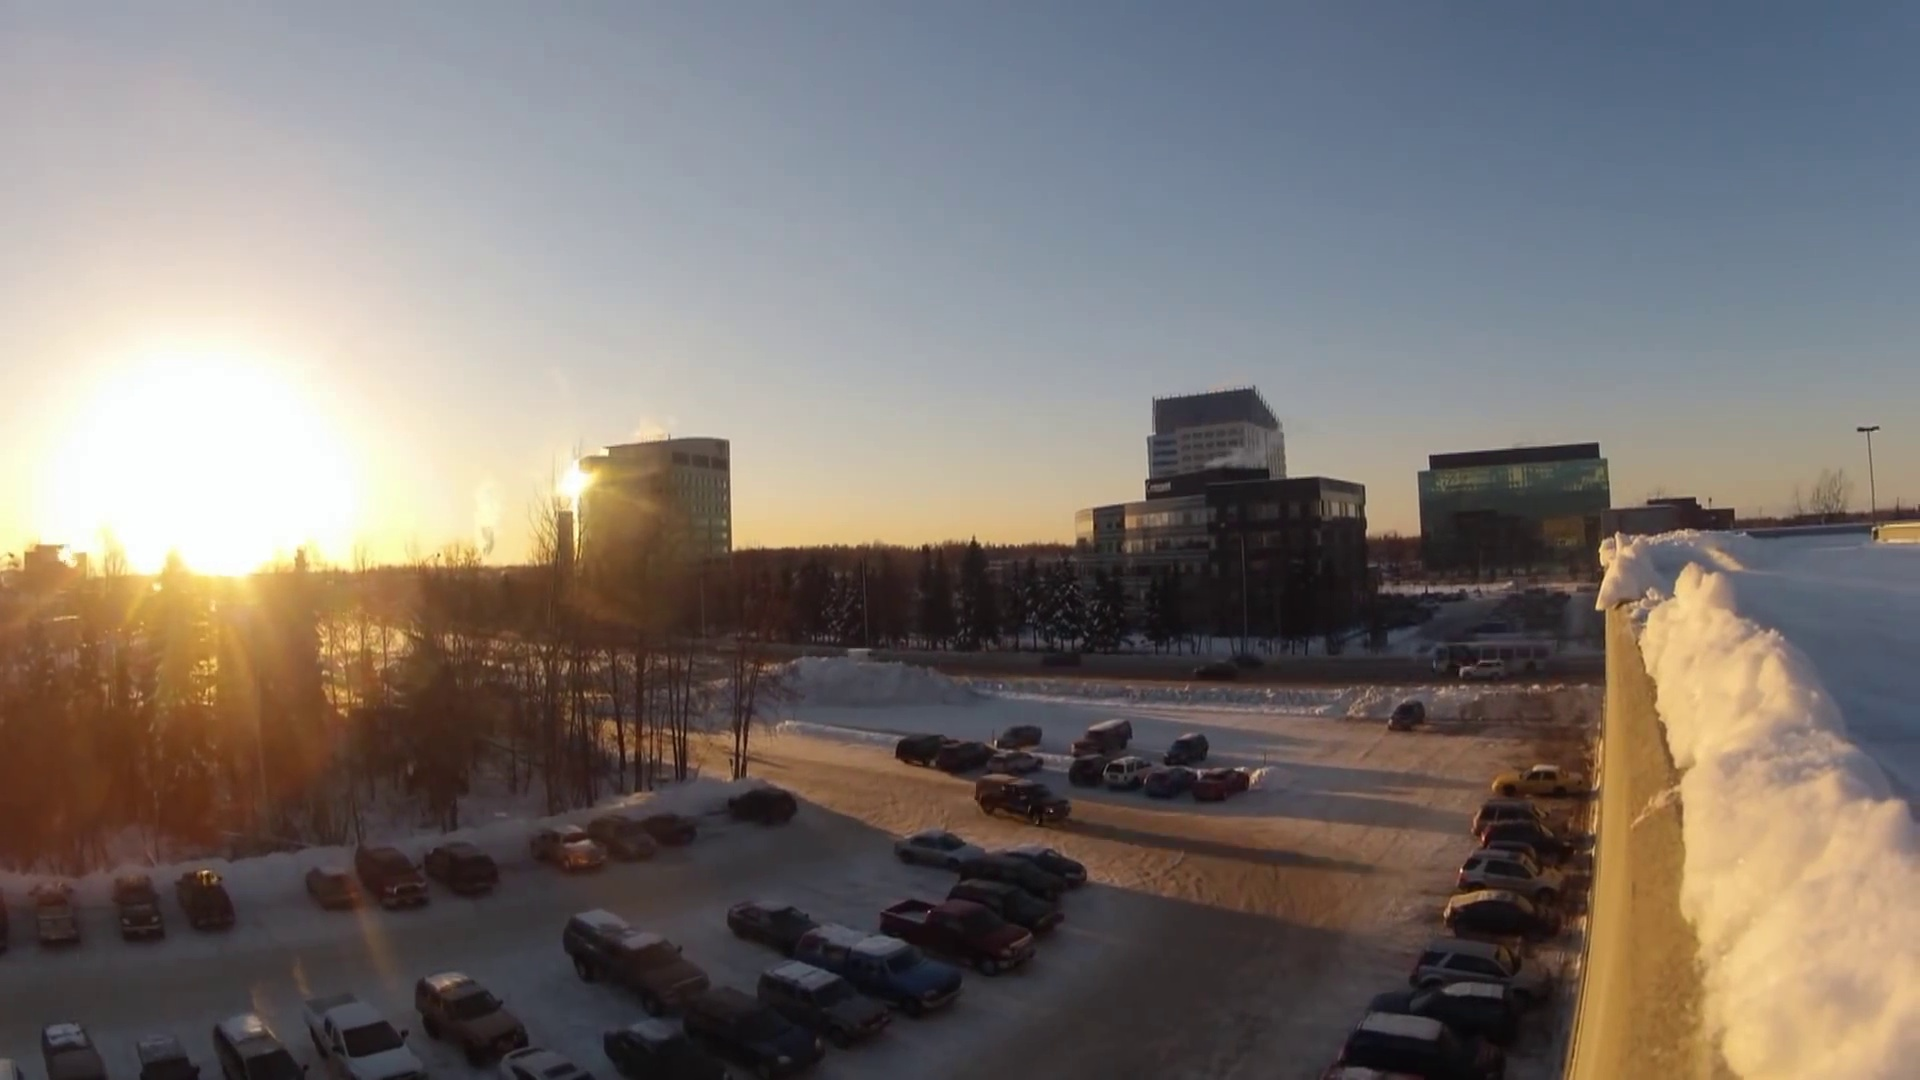
Fire: yes
Smoke: no